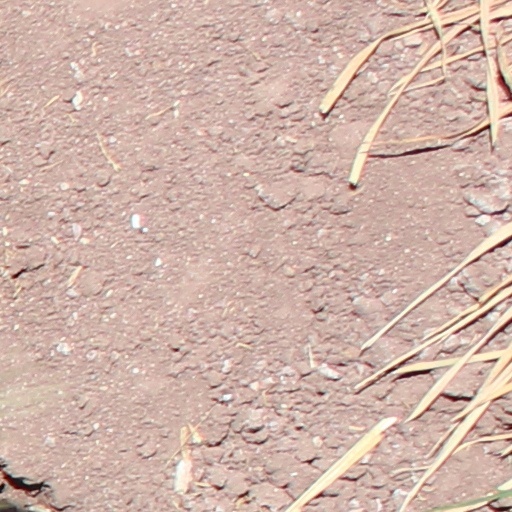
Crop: wheat